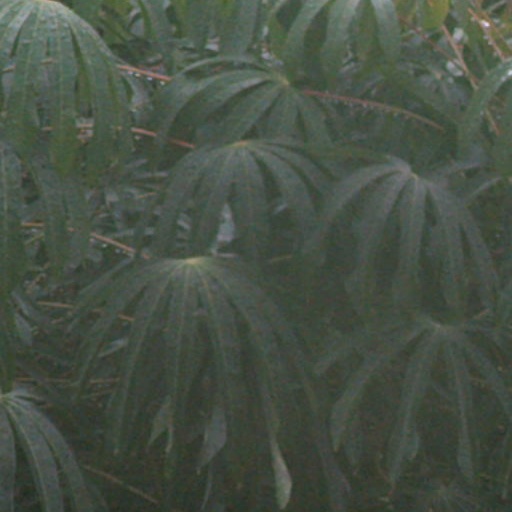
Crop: cassava